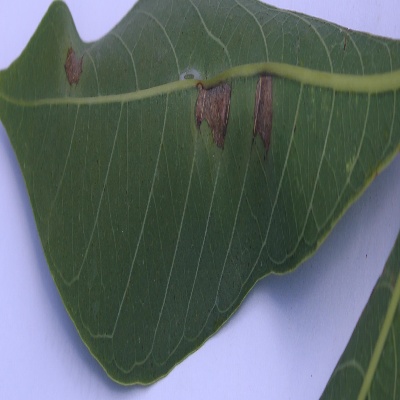
Crop: Cassava
Condition: bacterial blight